Capitol Hill Arts Center

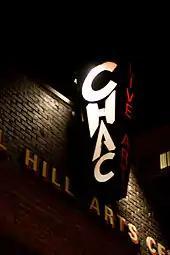
Capitol Hill Arts Center sign

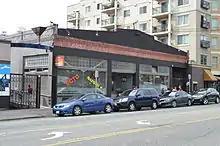
The former Capitol Hill Arts Center, photographed in 2012.

Capitol Hill Arts Center, also known by its acronym CHAC (pronounced "shack"), was a performing arts center located in the Capitol Hill neighborhood of Seattle, Washington. CHAC operated two performance spaces in the building, most widely known for its theatre.